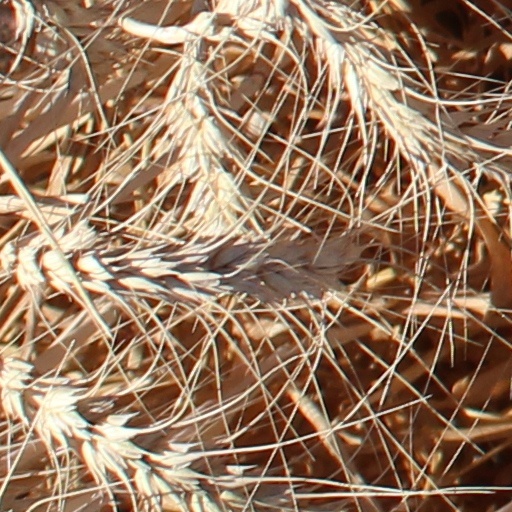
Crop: wheat